Daniel Wardwell

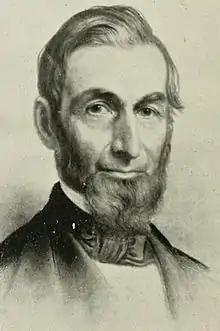

Daniel Wardwell (May 28, 1791 – March 27, 1878) was an American lawyer, jurist, and politician who served three terms as a U.S. Representative from New York from 1831 to 1837,